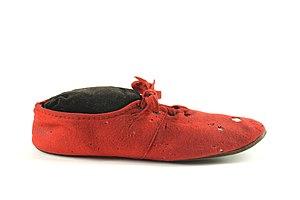
Les sandales épiscopales, ou sandales pontificales lorsqu'elles sont portées par le pape, sont des chaussures portées par les évêques lors de célébrations liturgiques. La forme des sandales épiscopales est, en fait, plus proche de celle de mocassins que de vraies sandales.